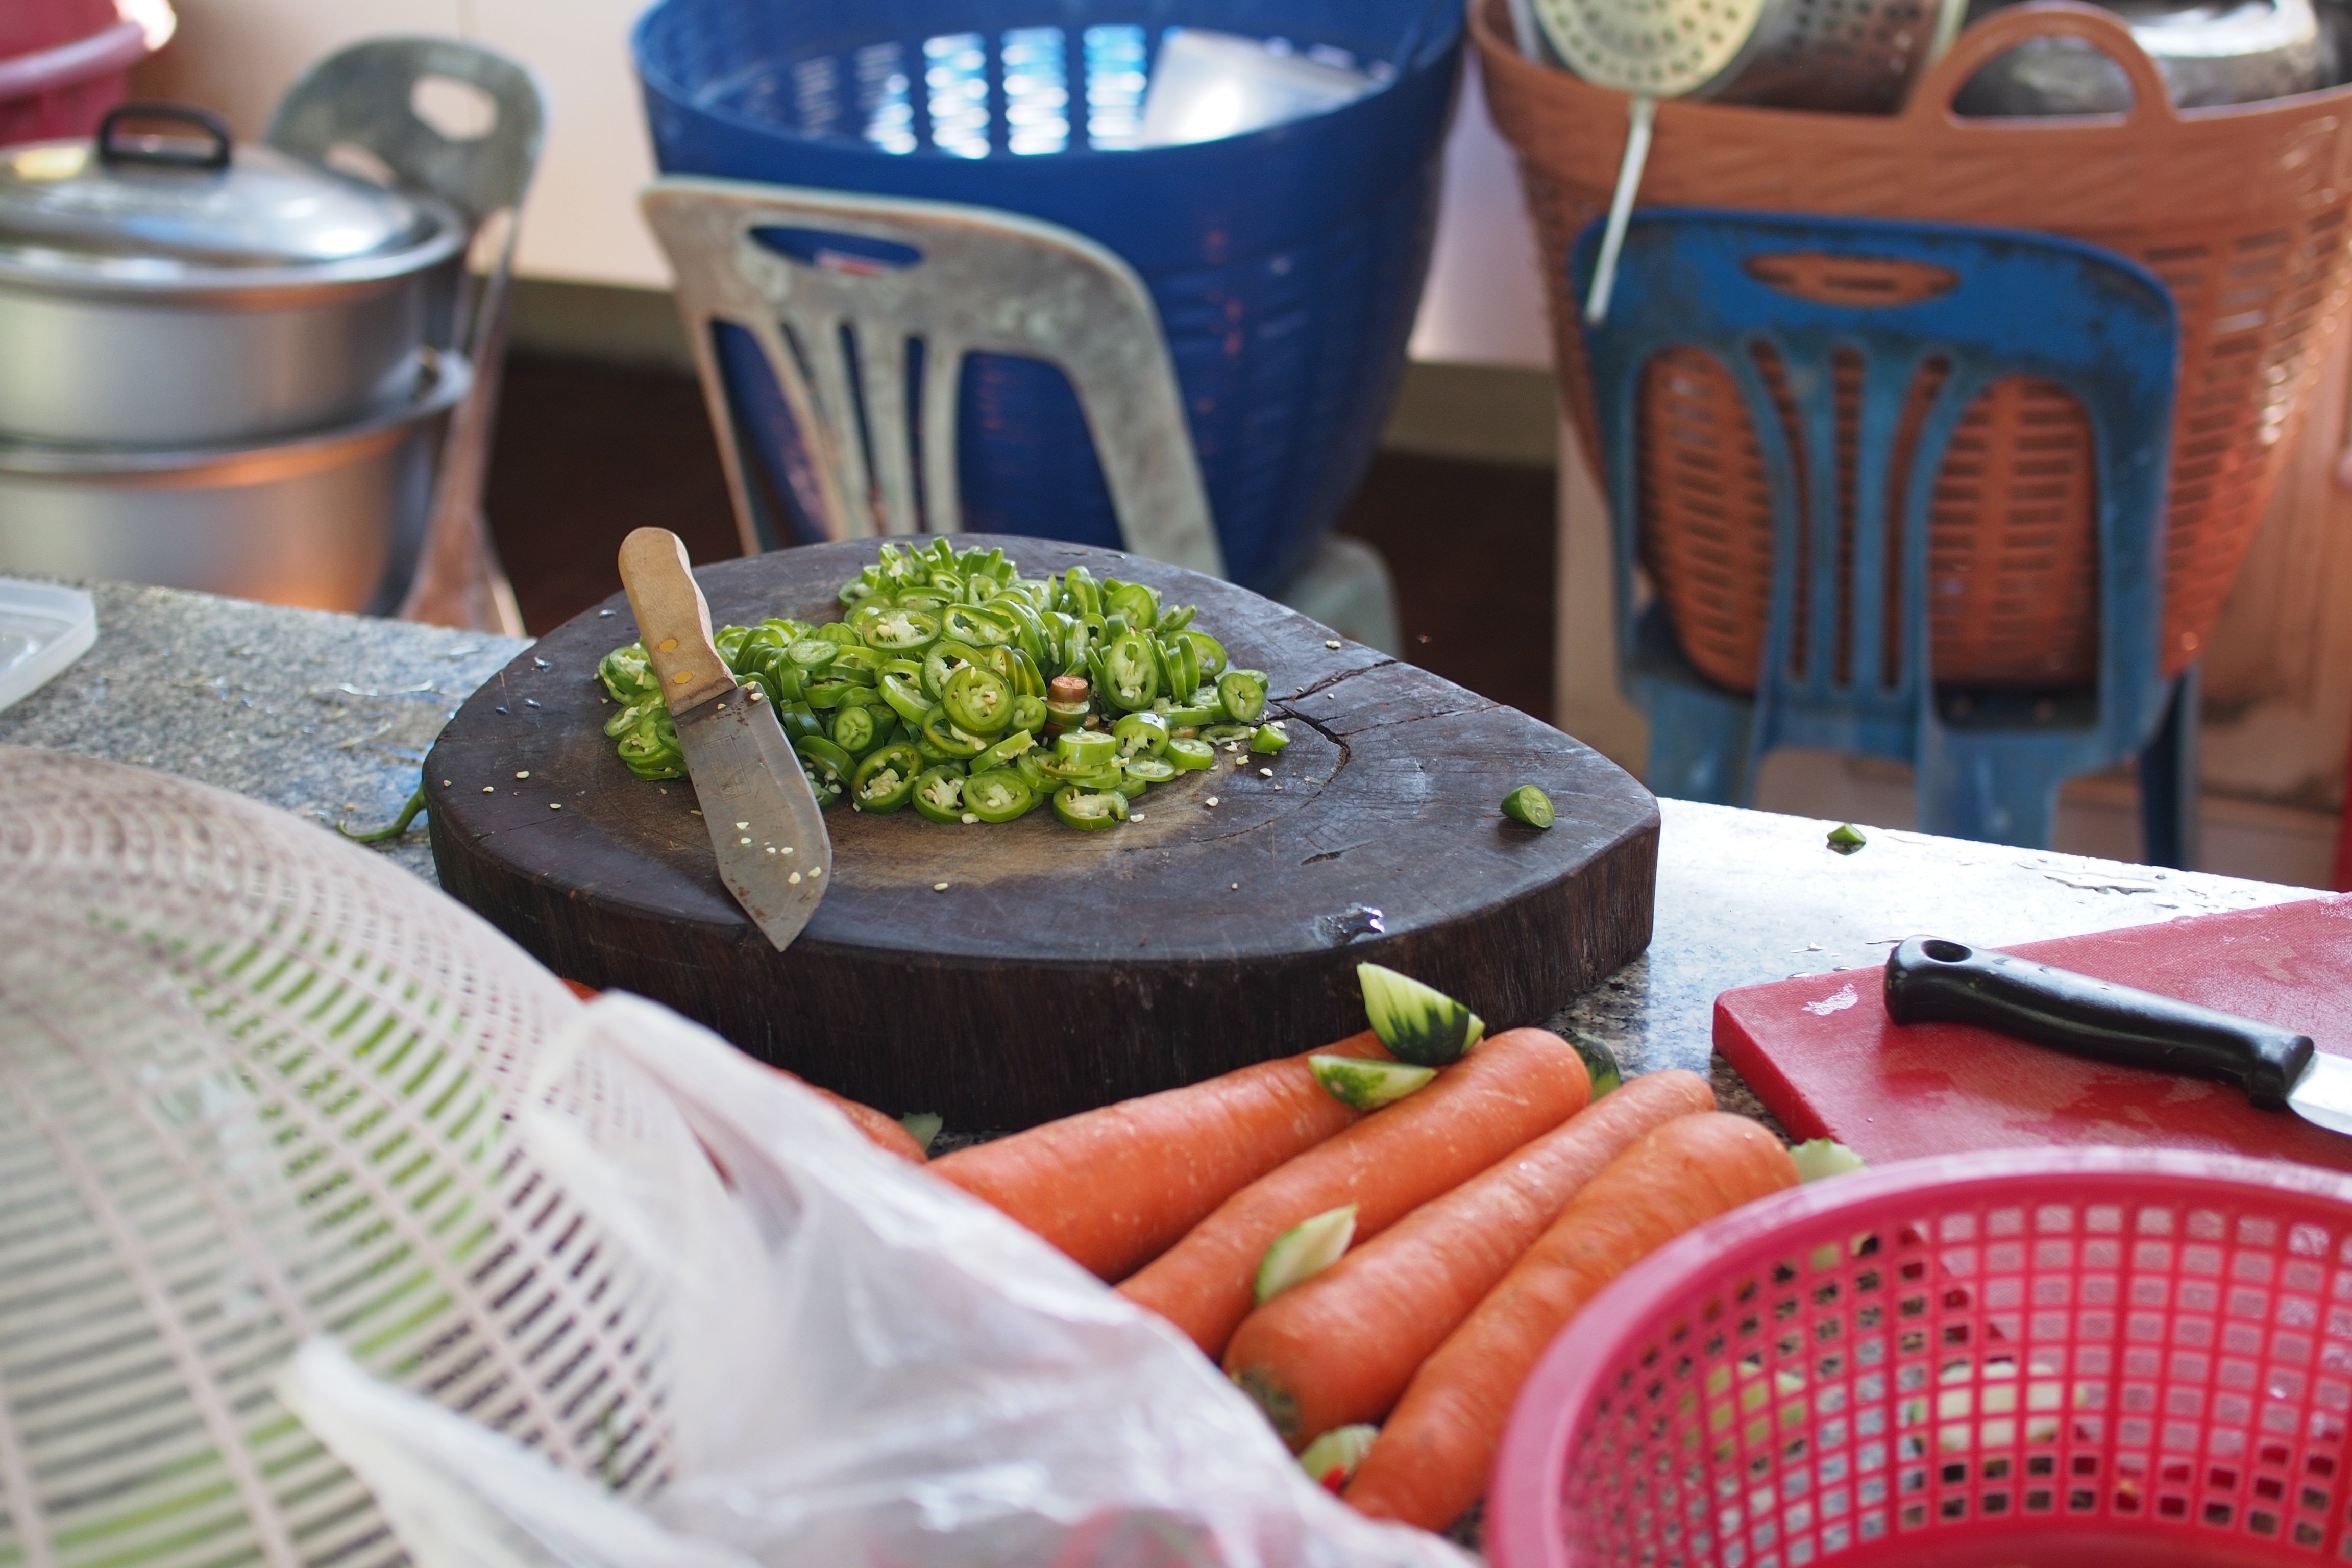
dish, meal, food, produce, fish, breakfast, lunch, cuisine, picnic, vegetables, brunch, carrots, sense, chopping, chopped vegtables, vegetables farmers market